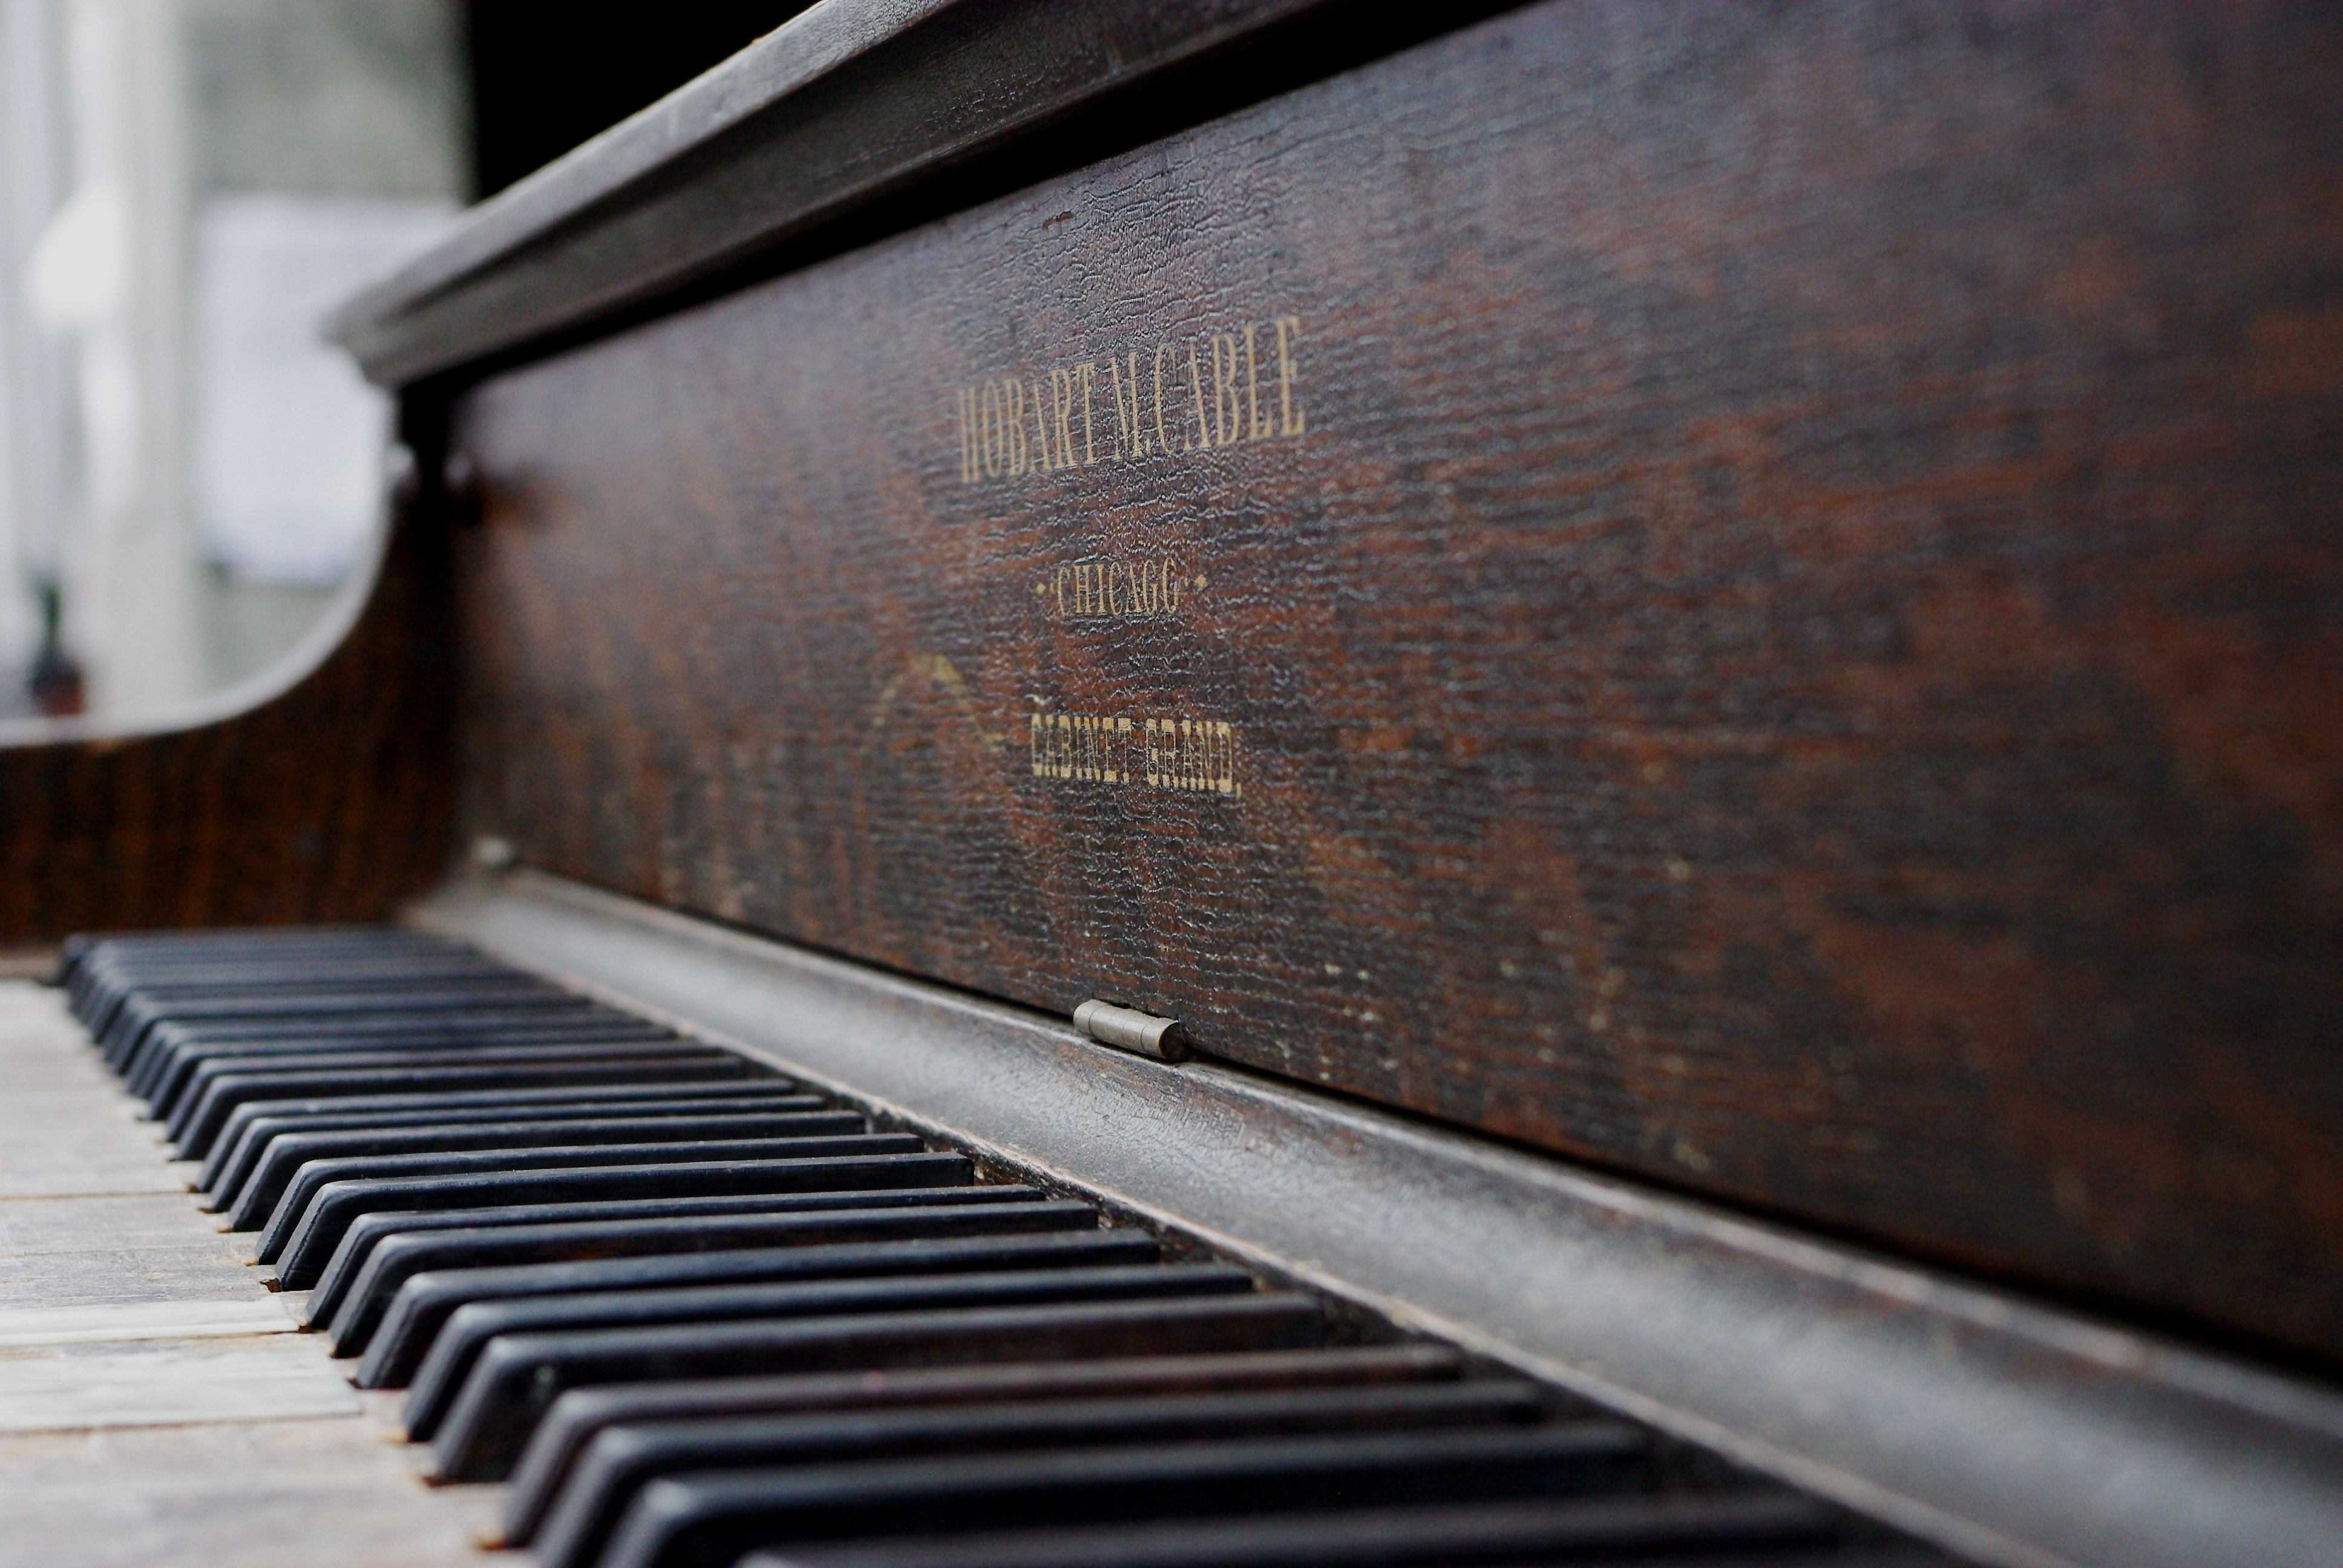
music, keyboard, technology, old, piano, furniture, musical instrument, keys, pianist, string instrument, electronic device, computer component, player piano